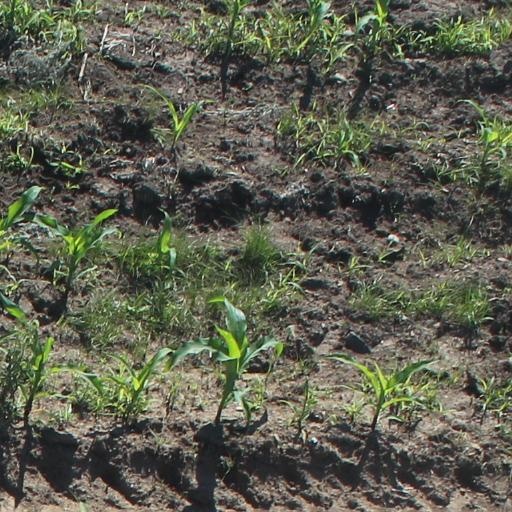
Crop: maize; corn